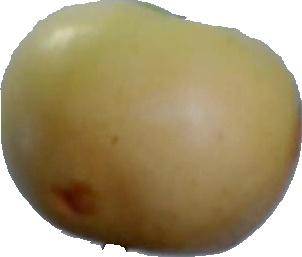
Label: apple_6